Tavarres King

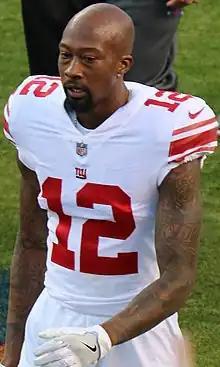
King with the New York Giants in 2017

On September 30, 2015, King was added to the practice squad of the New York Giants. On January 4, 2016, King signed a reserve/future contract with the Giants.